2011 European Short Course Swimming Championships

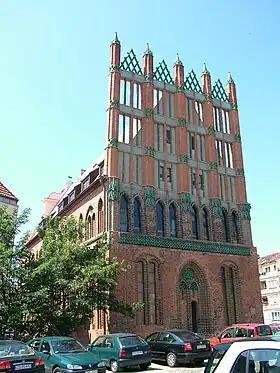
PolandSzczecinOldCityHall

The 2011 European Short Course Swimming Championships were held in Szczecin, Poland, from December 8 to 11, 2011. The event featured competition in a short course (25 m) pool.